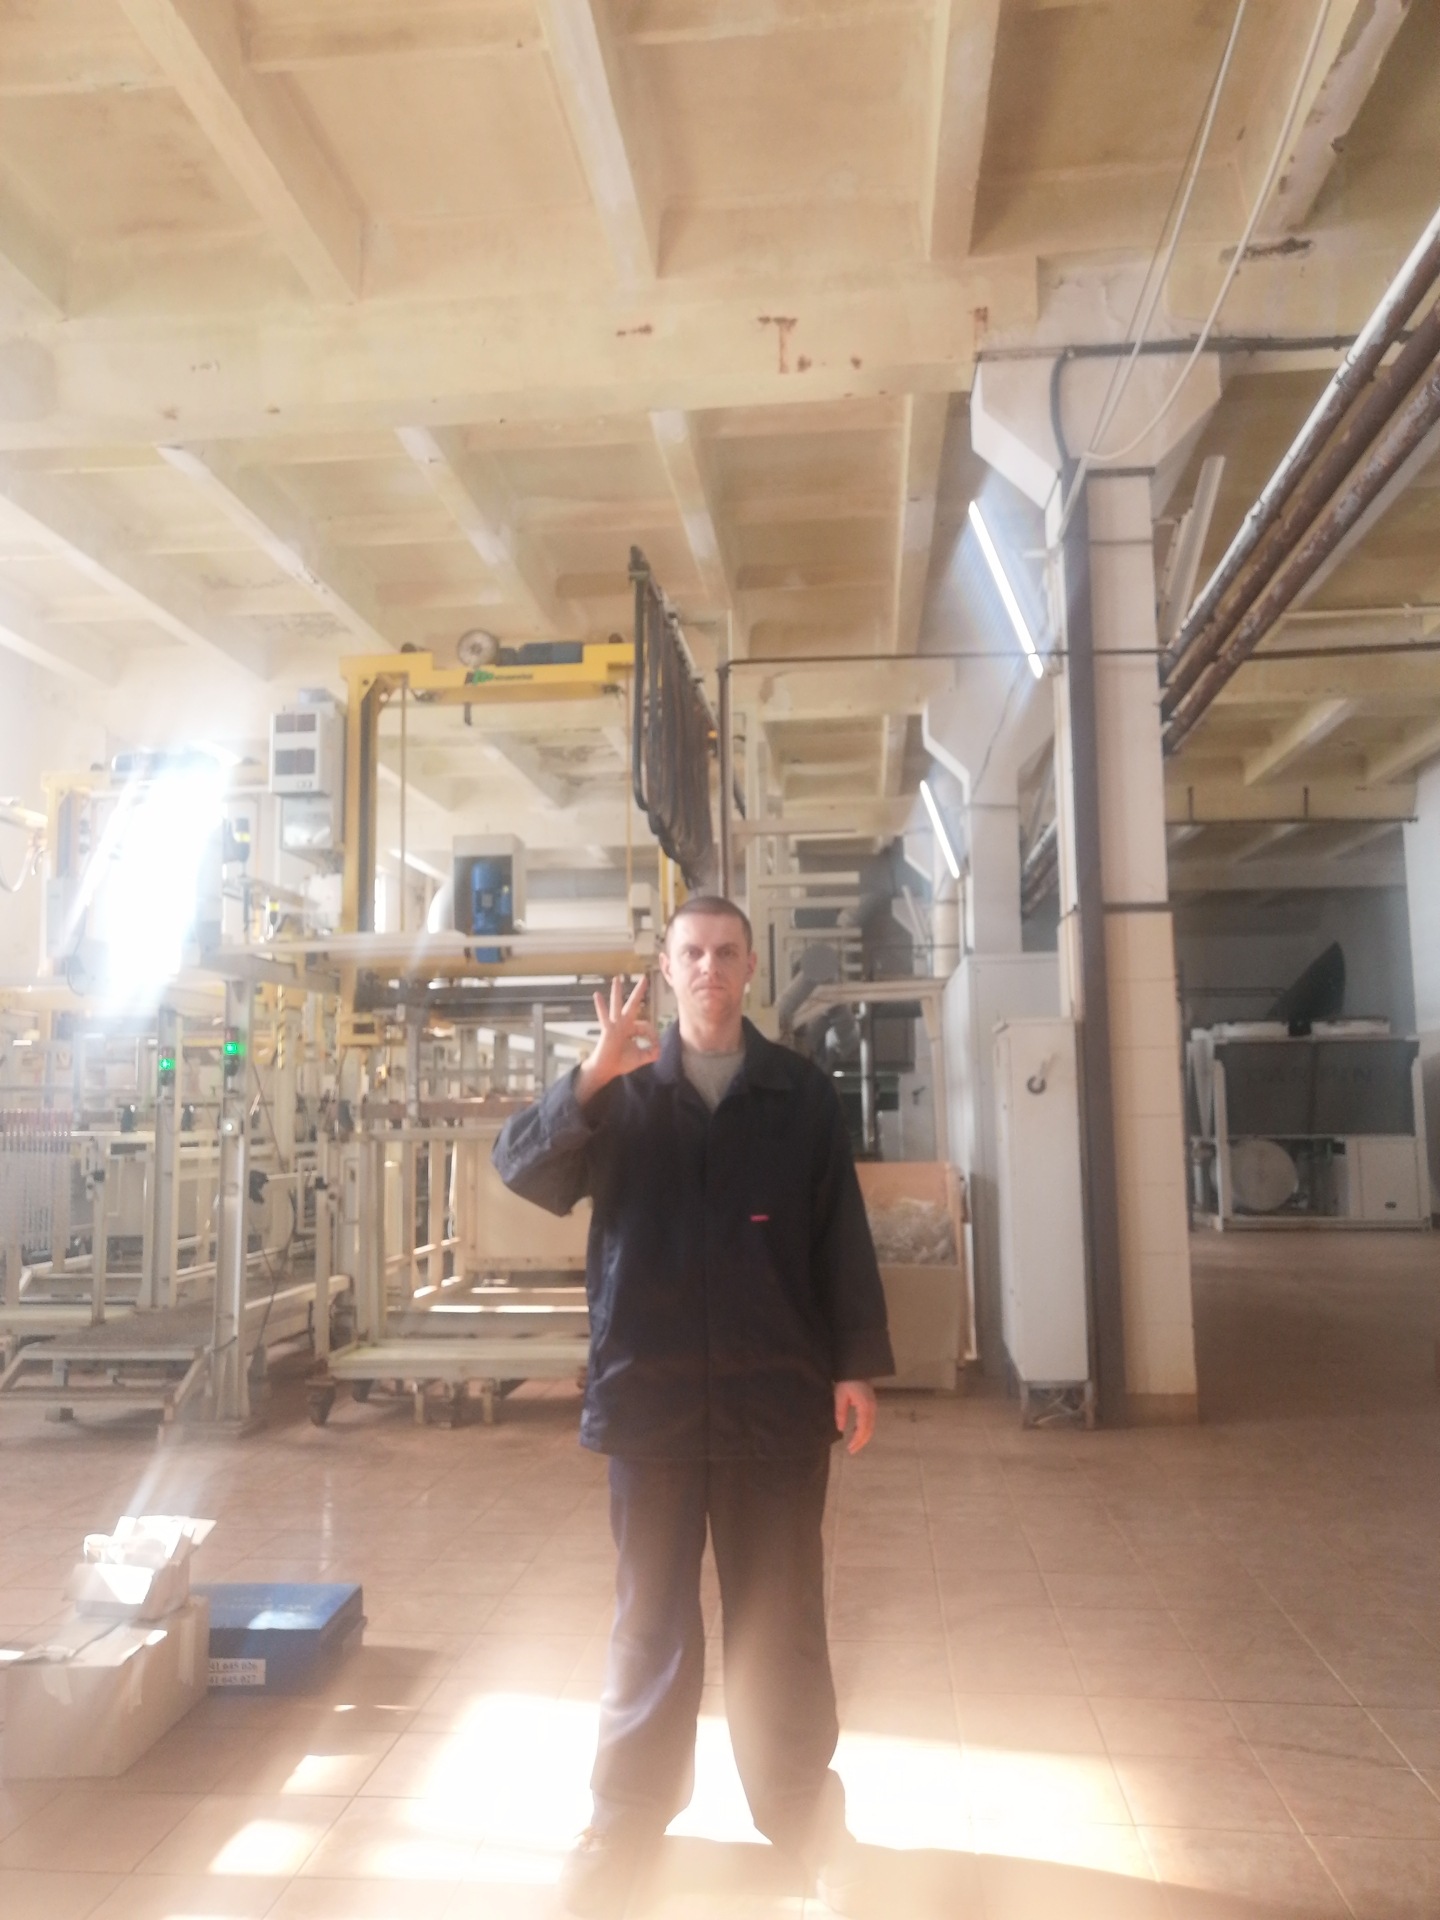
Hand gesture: ok